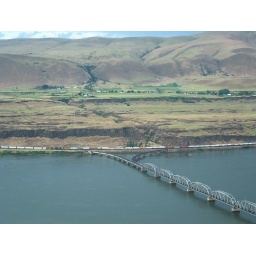
A westbound intermodal meets another train at the end of the bridge over the Columbia River near Wishram.